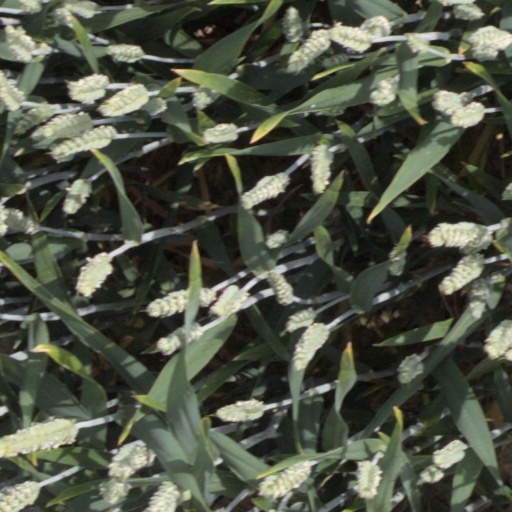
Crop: wheat